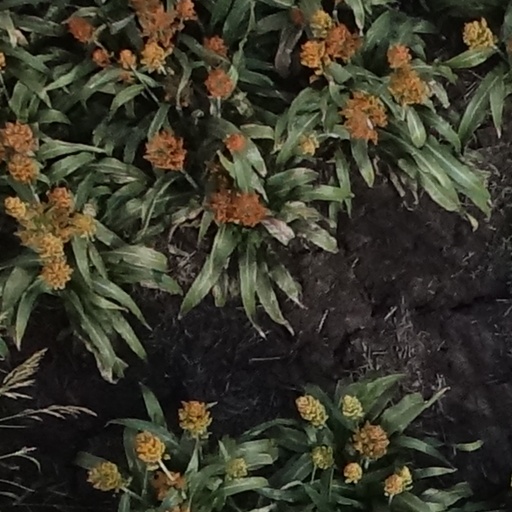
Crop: sorghum